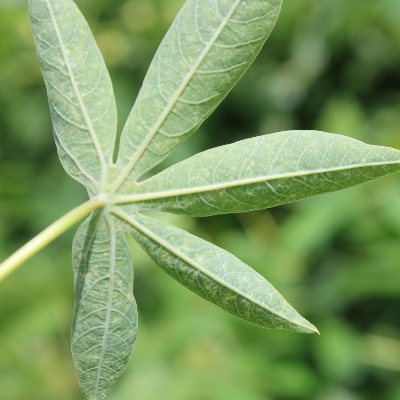
Crop: Cassava
Condition: green mite